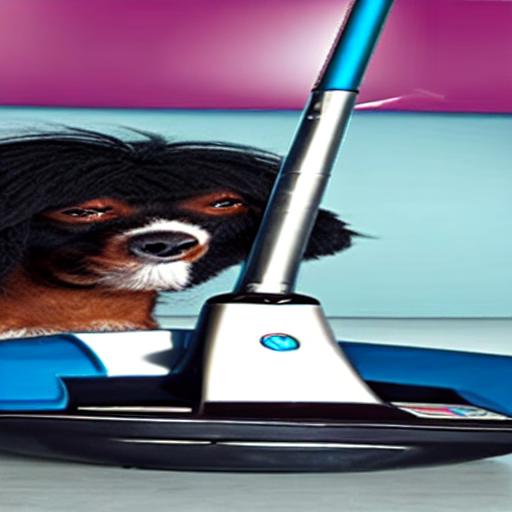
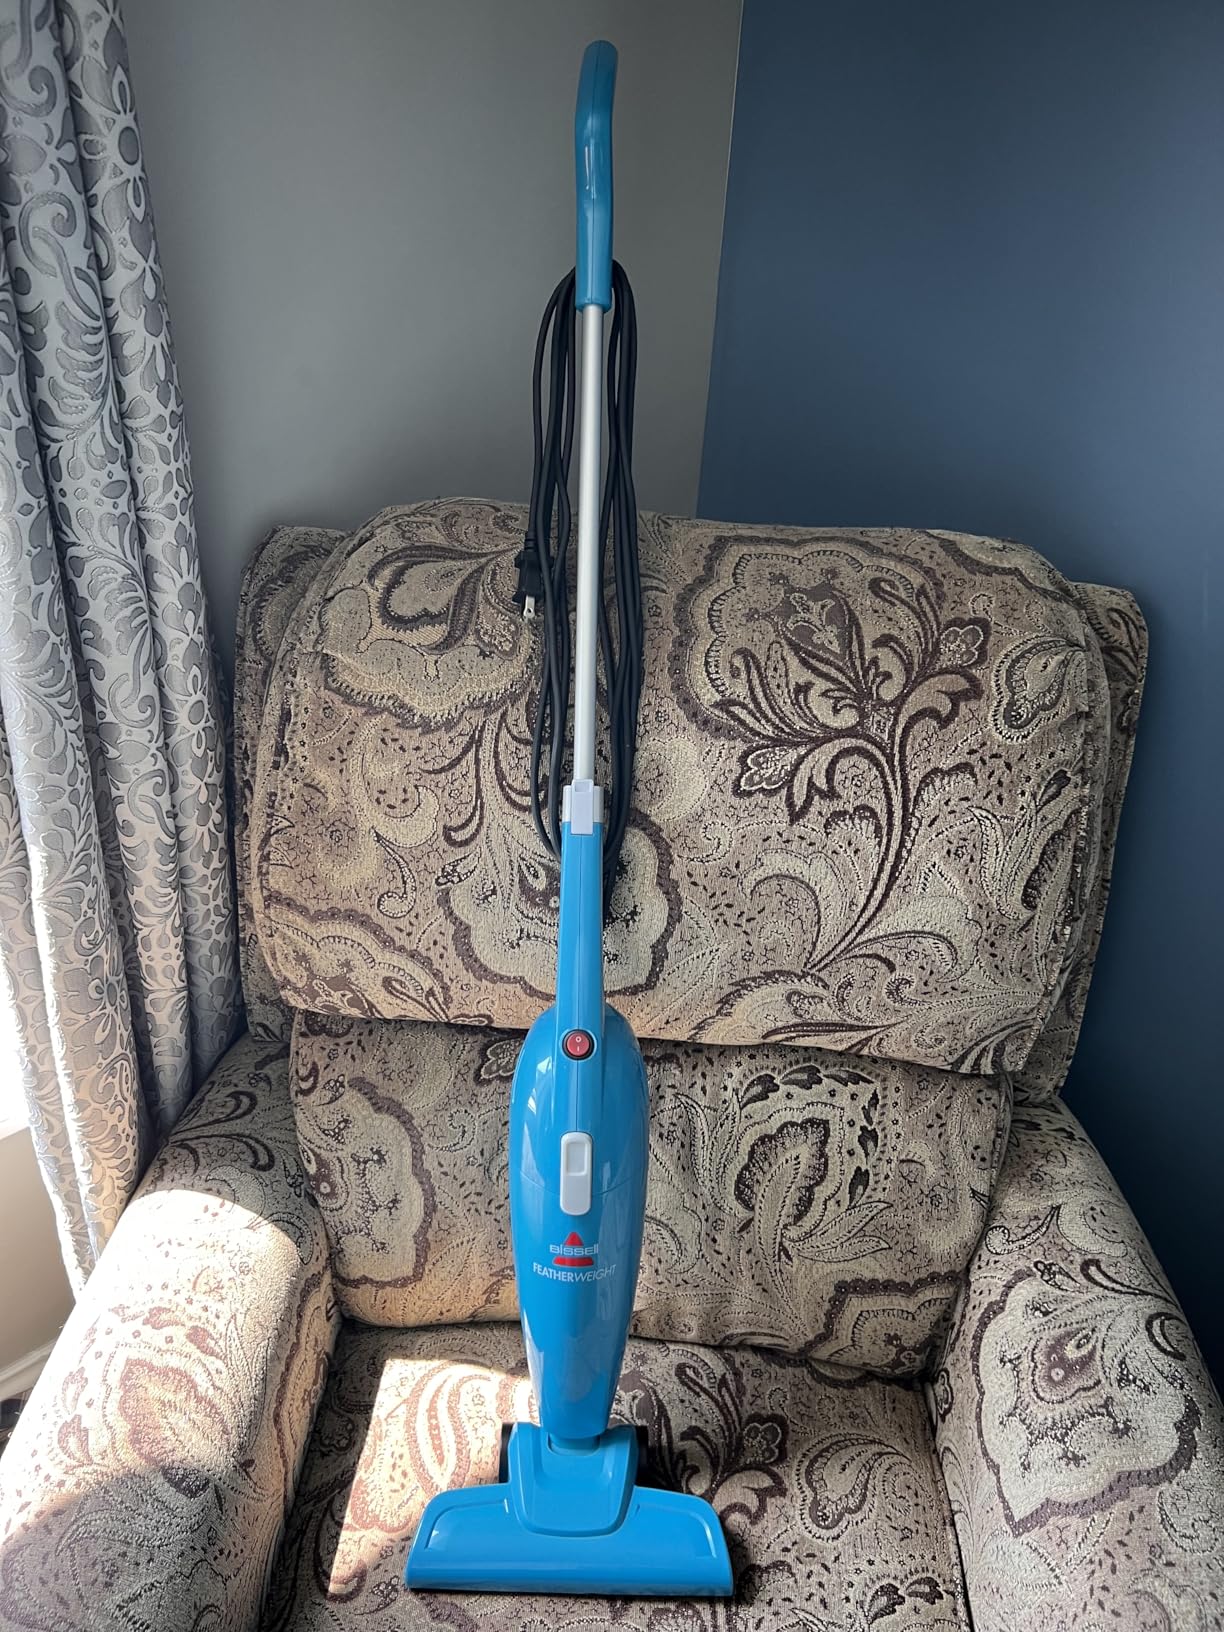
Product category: items_vacuum
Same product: no